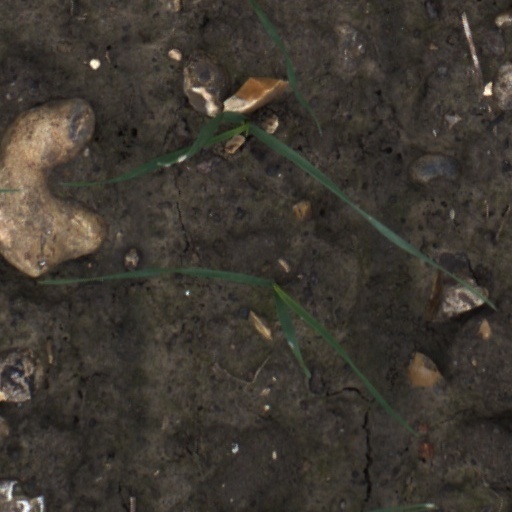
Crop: wheat